Yamaha XJ750 Maxim

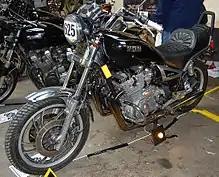
XJ750 Maxim

The Yamaha XJ750 is a motorcycle made by Yamaha Motor Company from 1982 to 1985. It has a 750 cc four-stroke, four-cylinder, air cooled, naturally aspirated dual overhead cam engine with a bore of 65 mm and stroke of 56.4 mm.